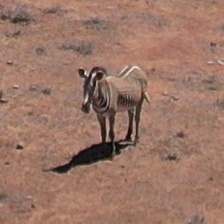
Pose orientation: front-left